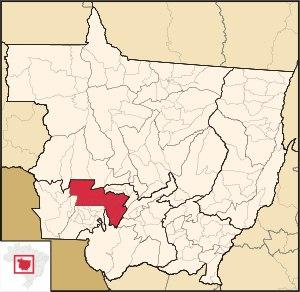
La microrégion de Tangará da Serra est l'une des trois microrégions qui subdivisent le sud-ouest de l'État du Mato Grosso au Brésil.